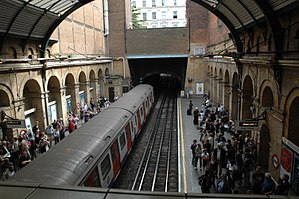
Paddington Station / London Underground-stationer / Historie
Circle og District line perroner.
Paddington Station eller London Paddington er et stort National Rail- og London Underground-stationskompleks i Paddington-området i det centrale London i England.